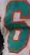
Number: 6